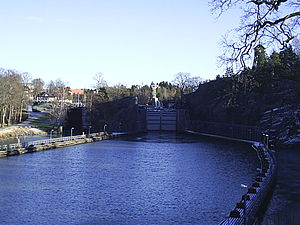
Trollhätte kanal
Slusene fra 1844 og 1916
Trollhätte kanal er et 82 kilometer lang kanalsystem mellem Vänern og Kattegat. 10 kilometer af kanalen er udgravet og sprængt kanal, mens resten er en naturlig del af Göta älv. Højdeforskellen fra havet til Vänern, 43,8 meter, forceres via seks sluser. Den første sluse i Lilla Edet har en løftehøjde på 6 meter og de påfølgende fire sluser i Trollhättan har en løftehøjde på omtrent 32 meter, og fører uden om Trollhättefallen og vandkraftværkerne. En udgravet/sprængt kanal går gennem Trollhättan. Den sidste sluse, ved Brinkebergskulle i Vänersborg kommune løfter yderligere ca. 6 meter og kanalen Karls grav leder til slut frem til Vänern via den lille sø Vassbotten.